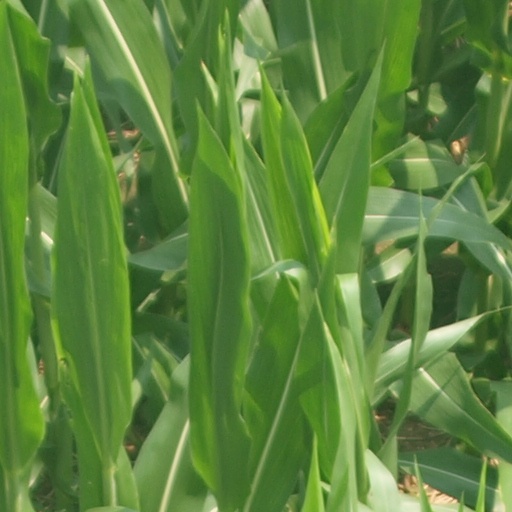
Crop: maize; corn